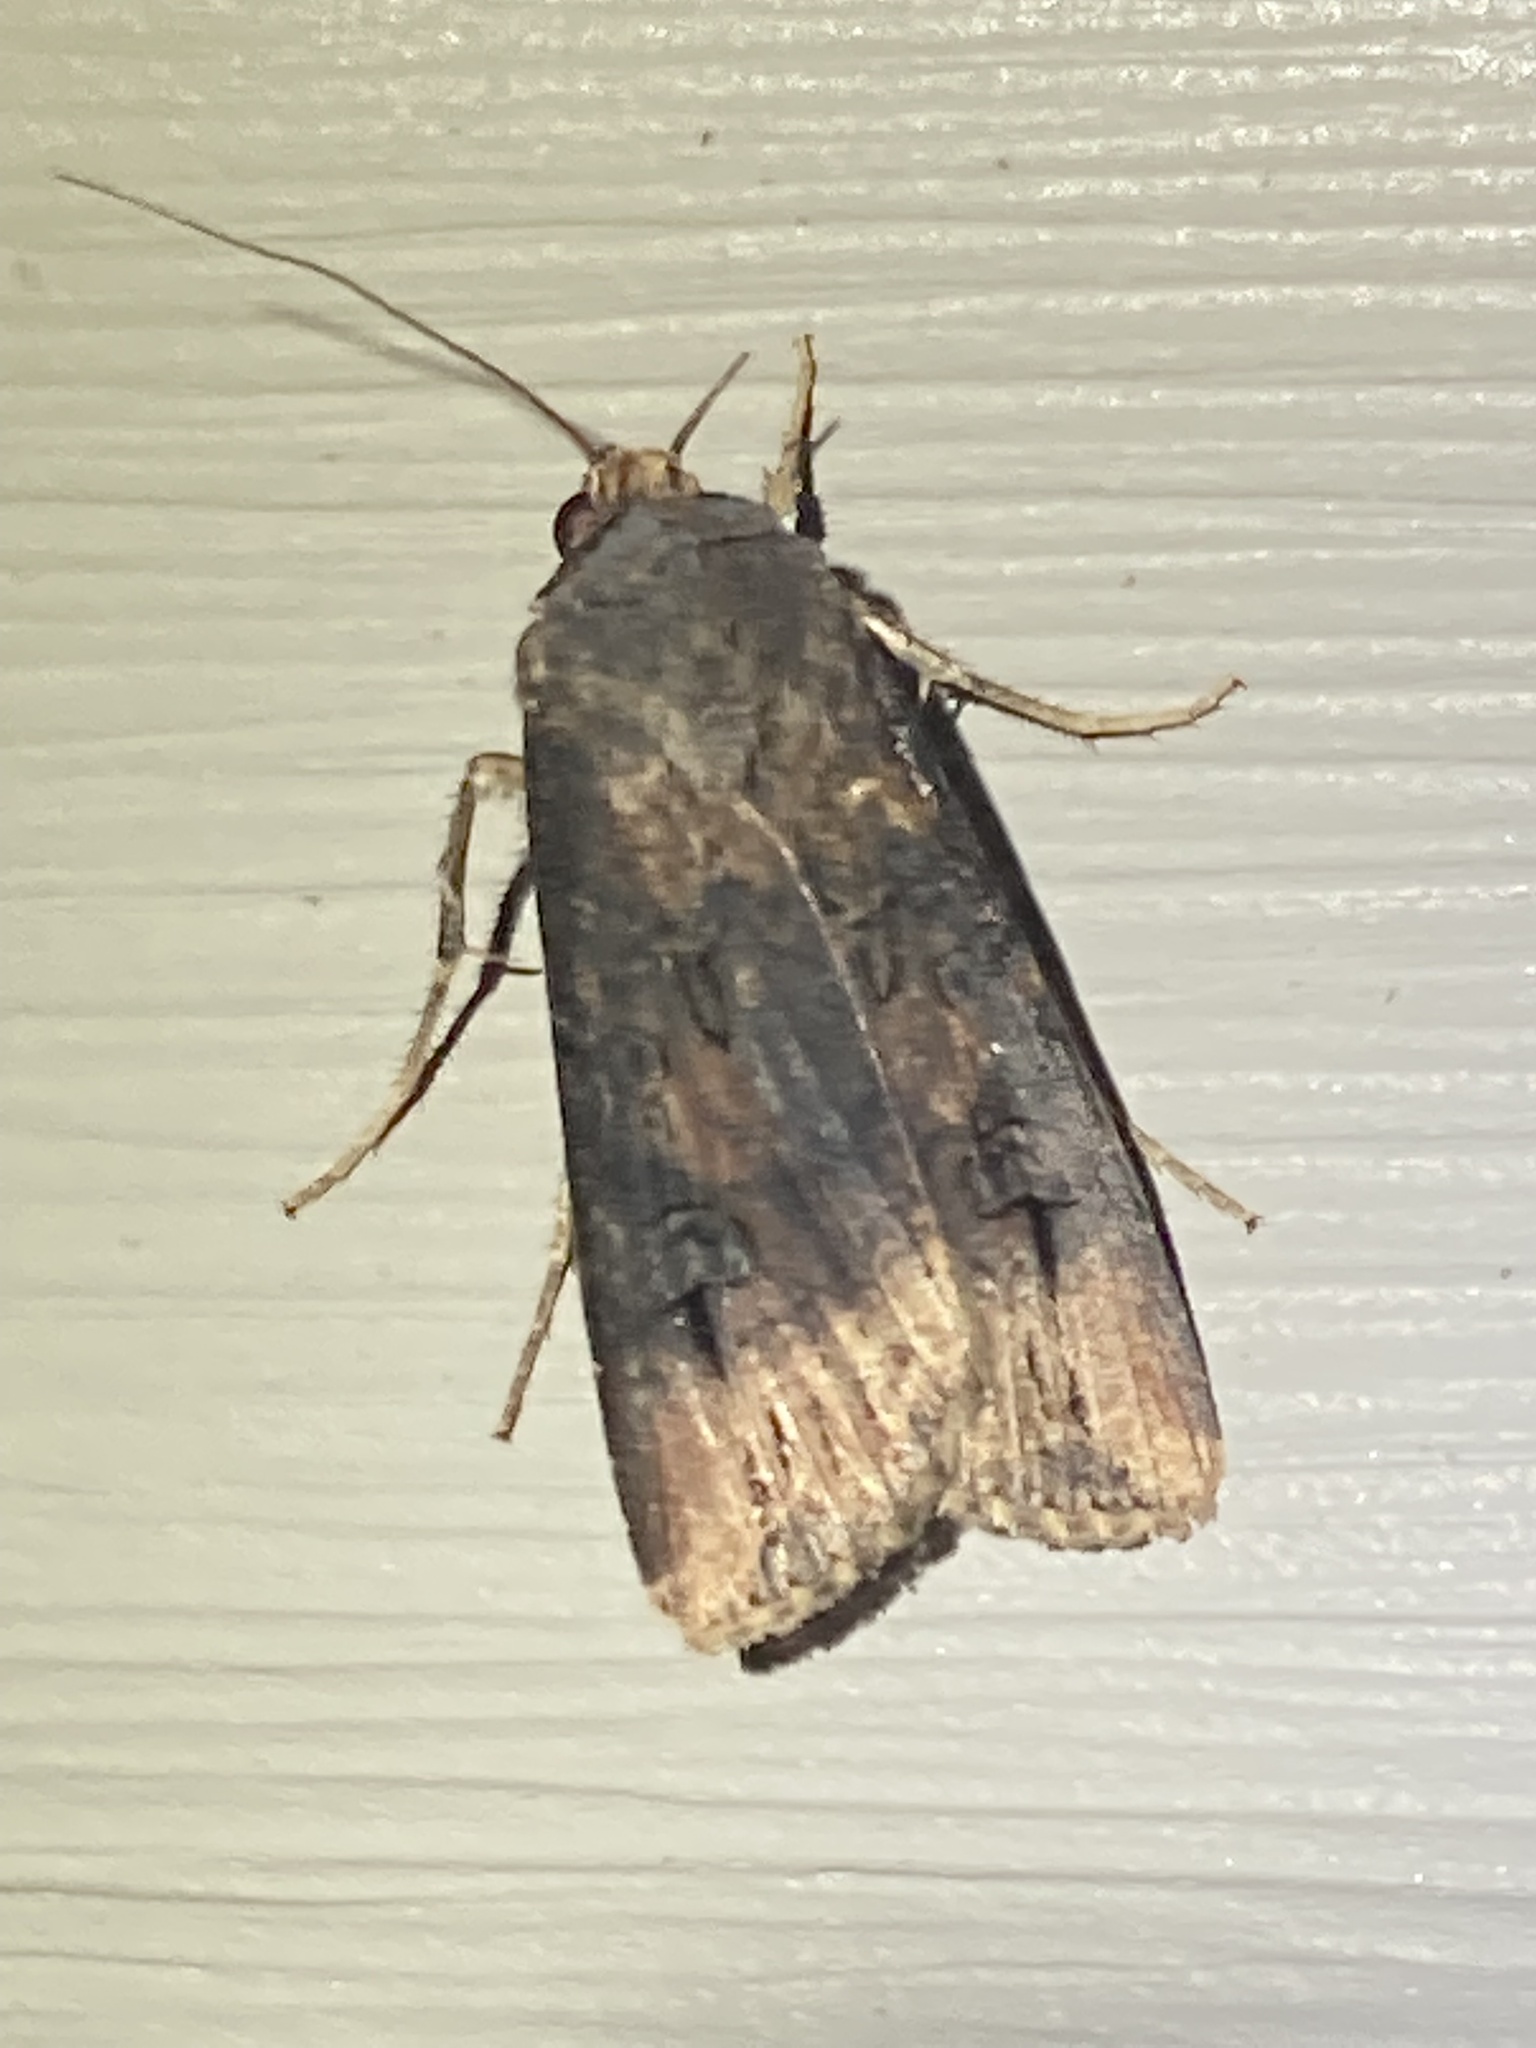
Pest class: cutworms